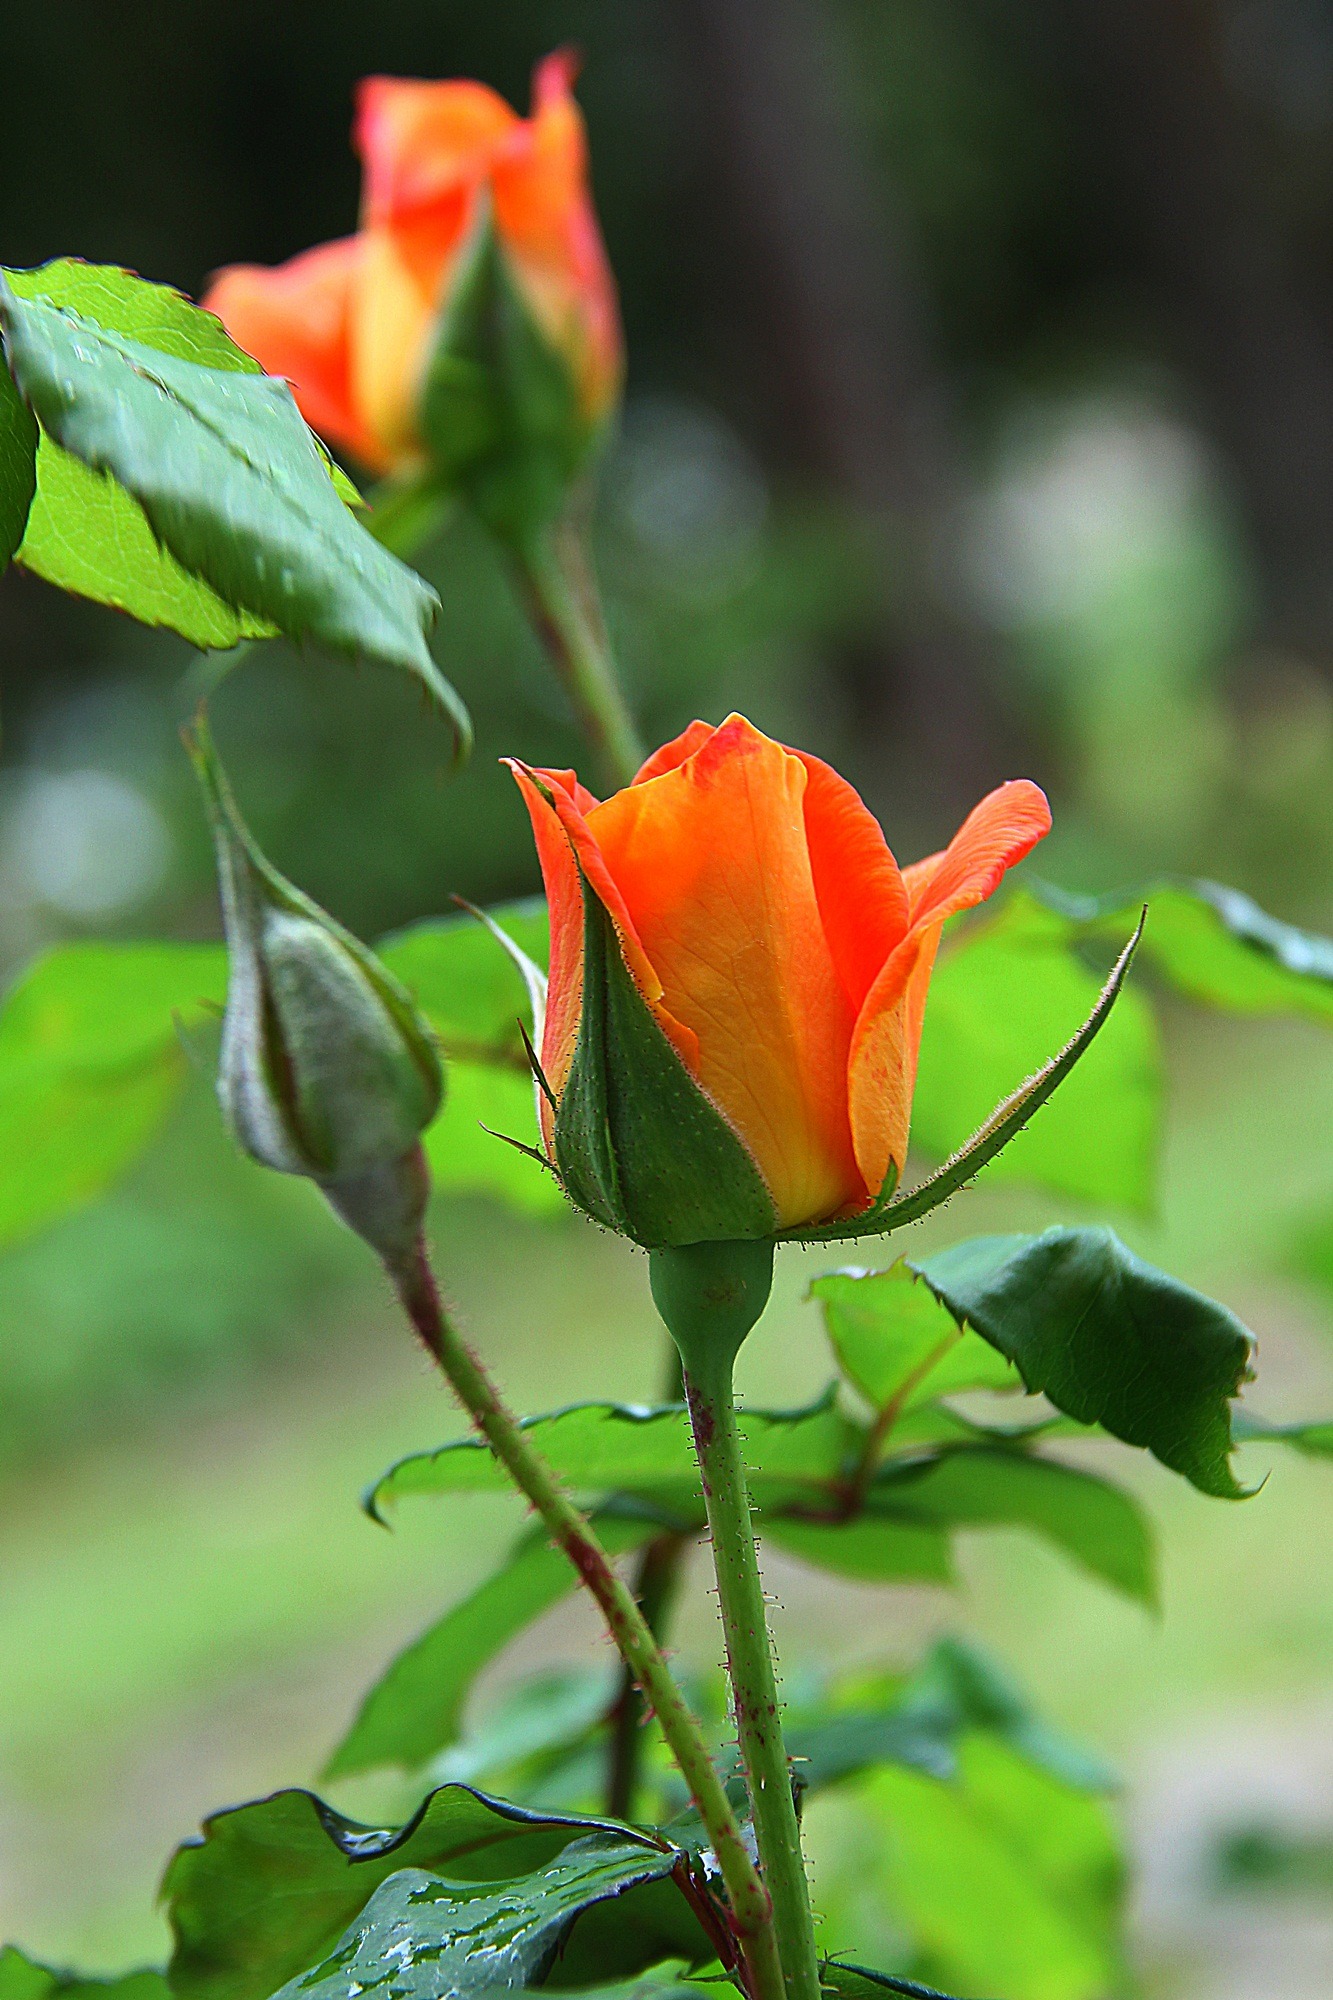
nature, blossom, plant, leaf, flower, petal, rose, orange, botany, flora, wildflower, bud, macro photography, flowering plant, garden roses, rose family, plant stem, land plant